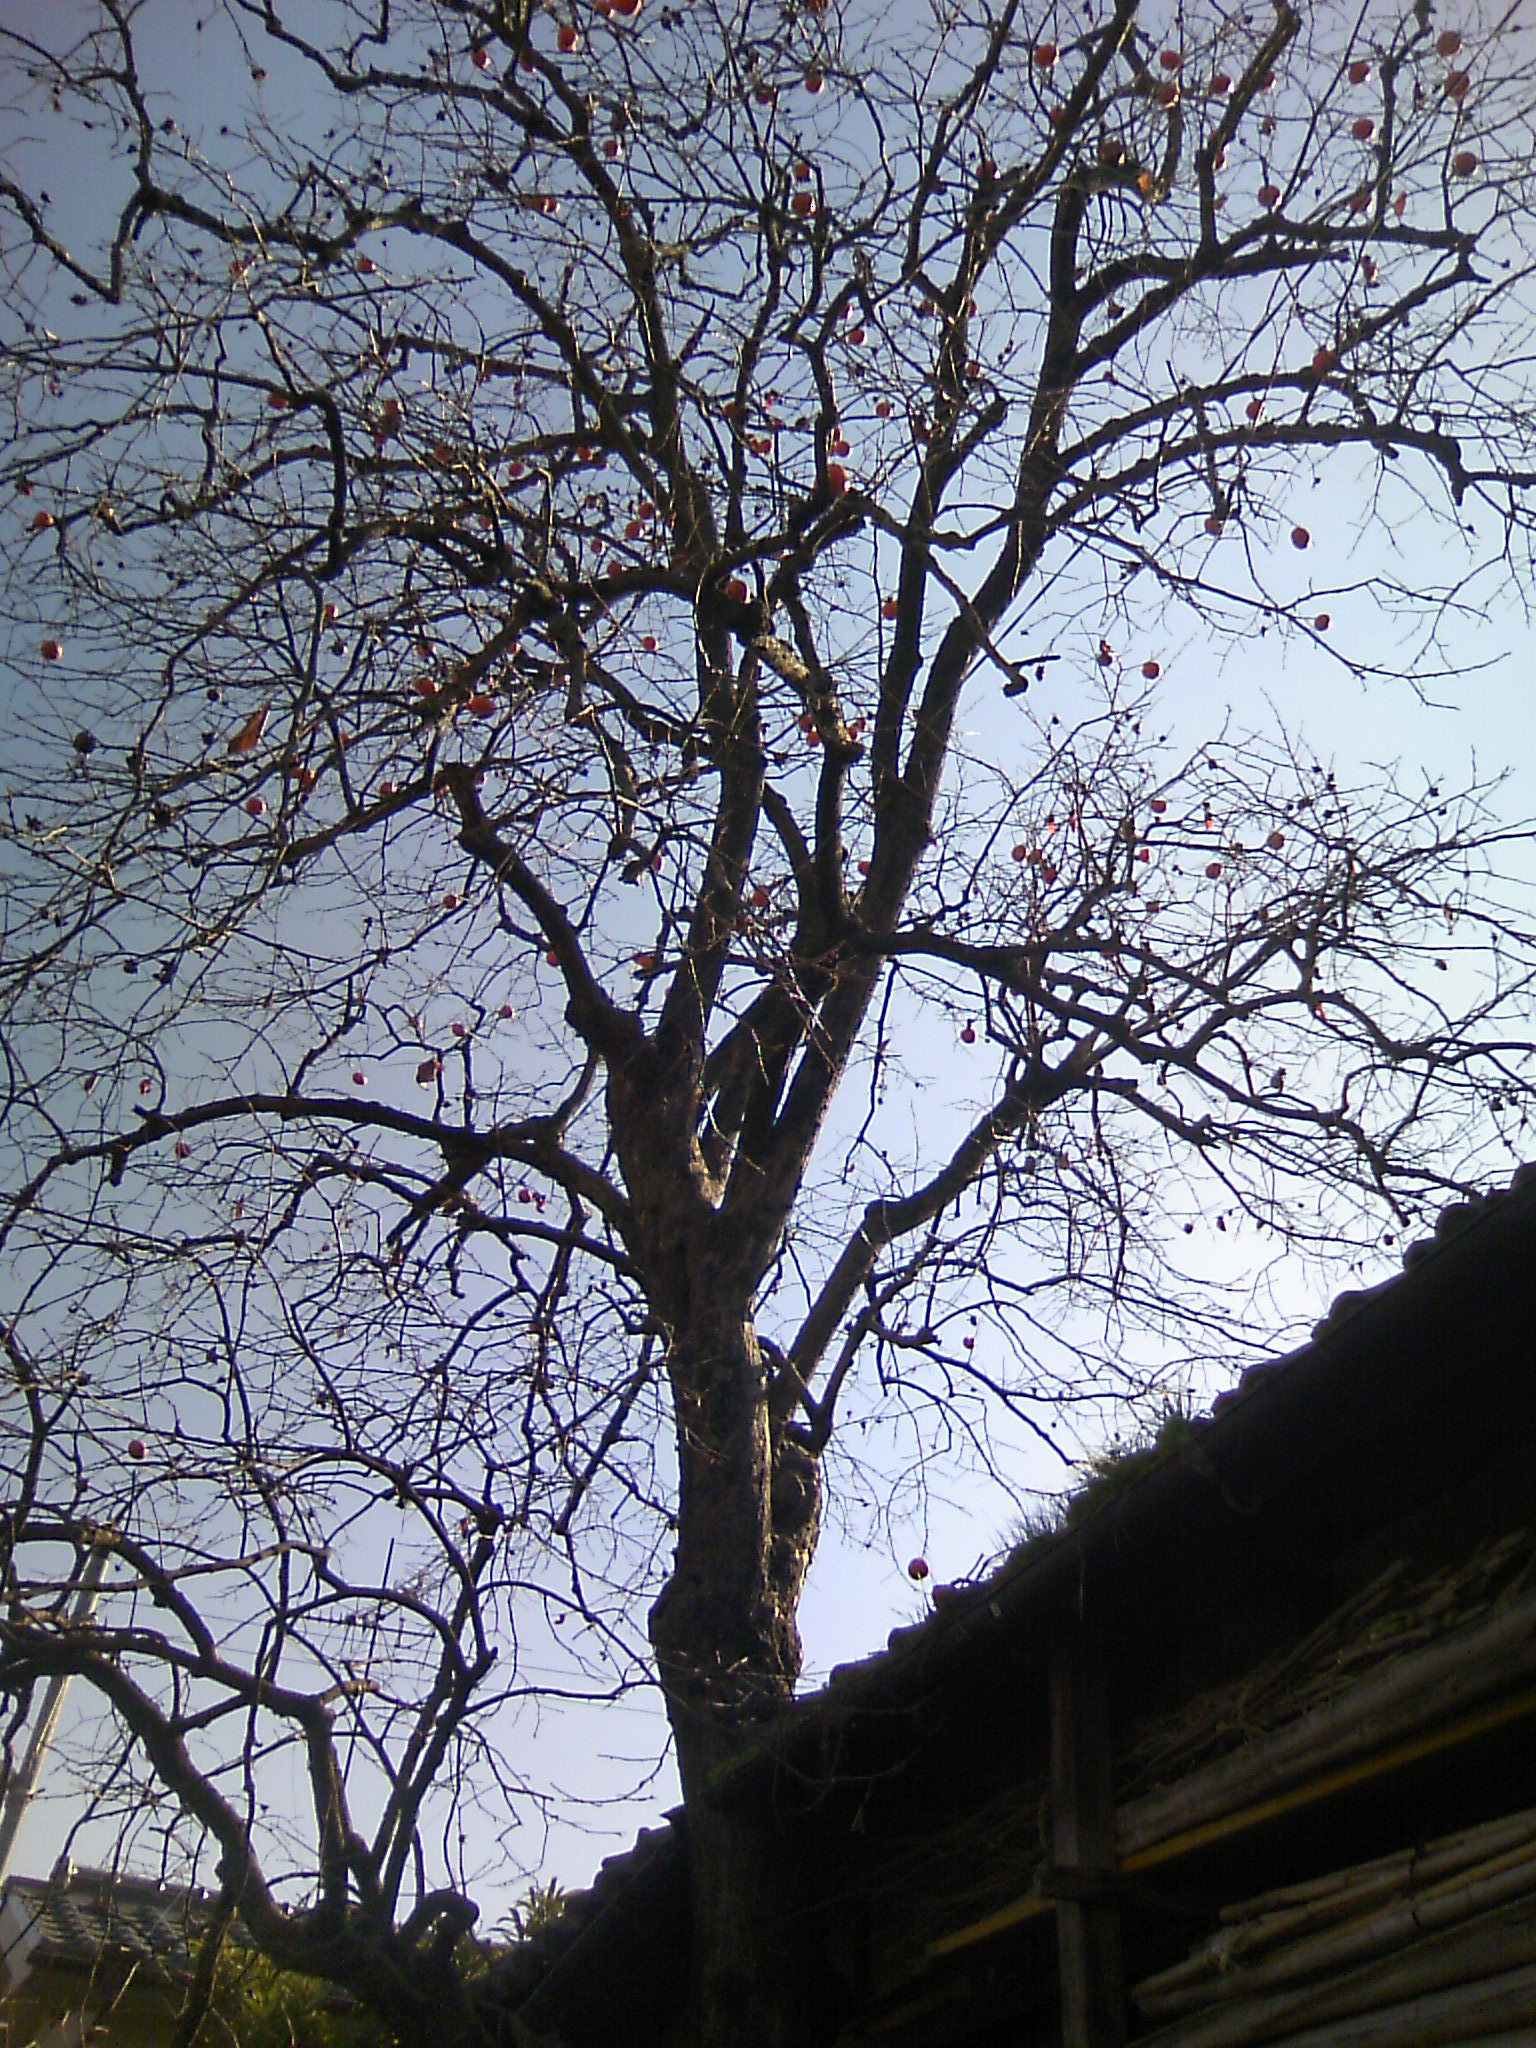
tree, branch, blossom, plant, sky, wood, leaf, fall, flower, spring, natural, autumn, season, cherry blossom, deadwood, woody plant, tree of death